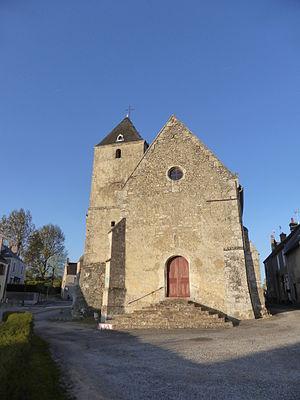
Église Saint-Pierre de La Chapelle-Souëf, dans l'Orne.
La Chapelle-Souëf est une commune française, située dans le département de l'Orne en région Normandie, peuplée de 255 habitants.